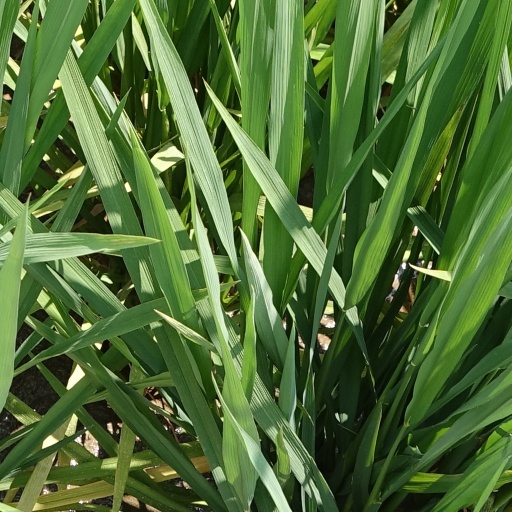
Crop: rice